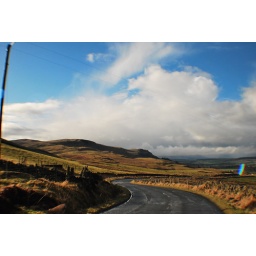
spring time in scotland... kippen campsies hills sheep cows